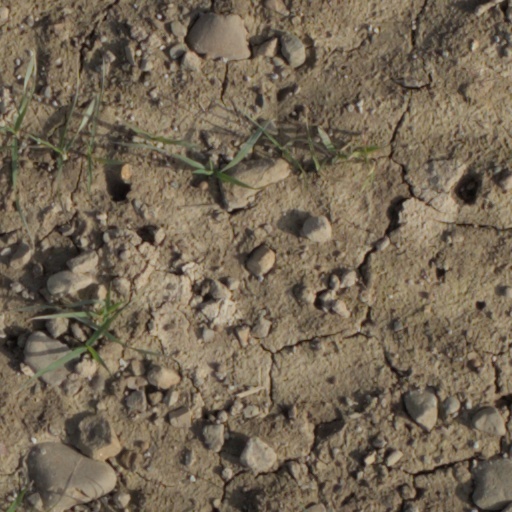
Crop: wheat